Joe Morton

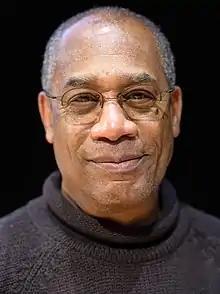
Morton in 2019

Joseph Thomas Morton Jr. (born October 18, 1947) is an American actor. Known as a character actor for his numerous roles on stage, television and film, he has received several awards including a Primetime Emmy Award as well as a nomination for a Tony Award.